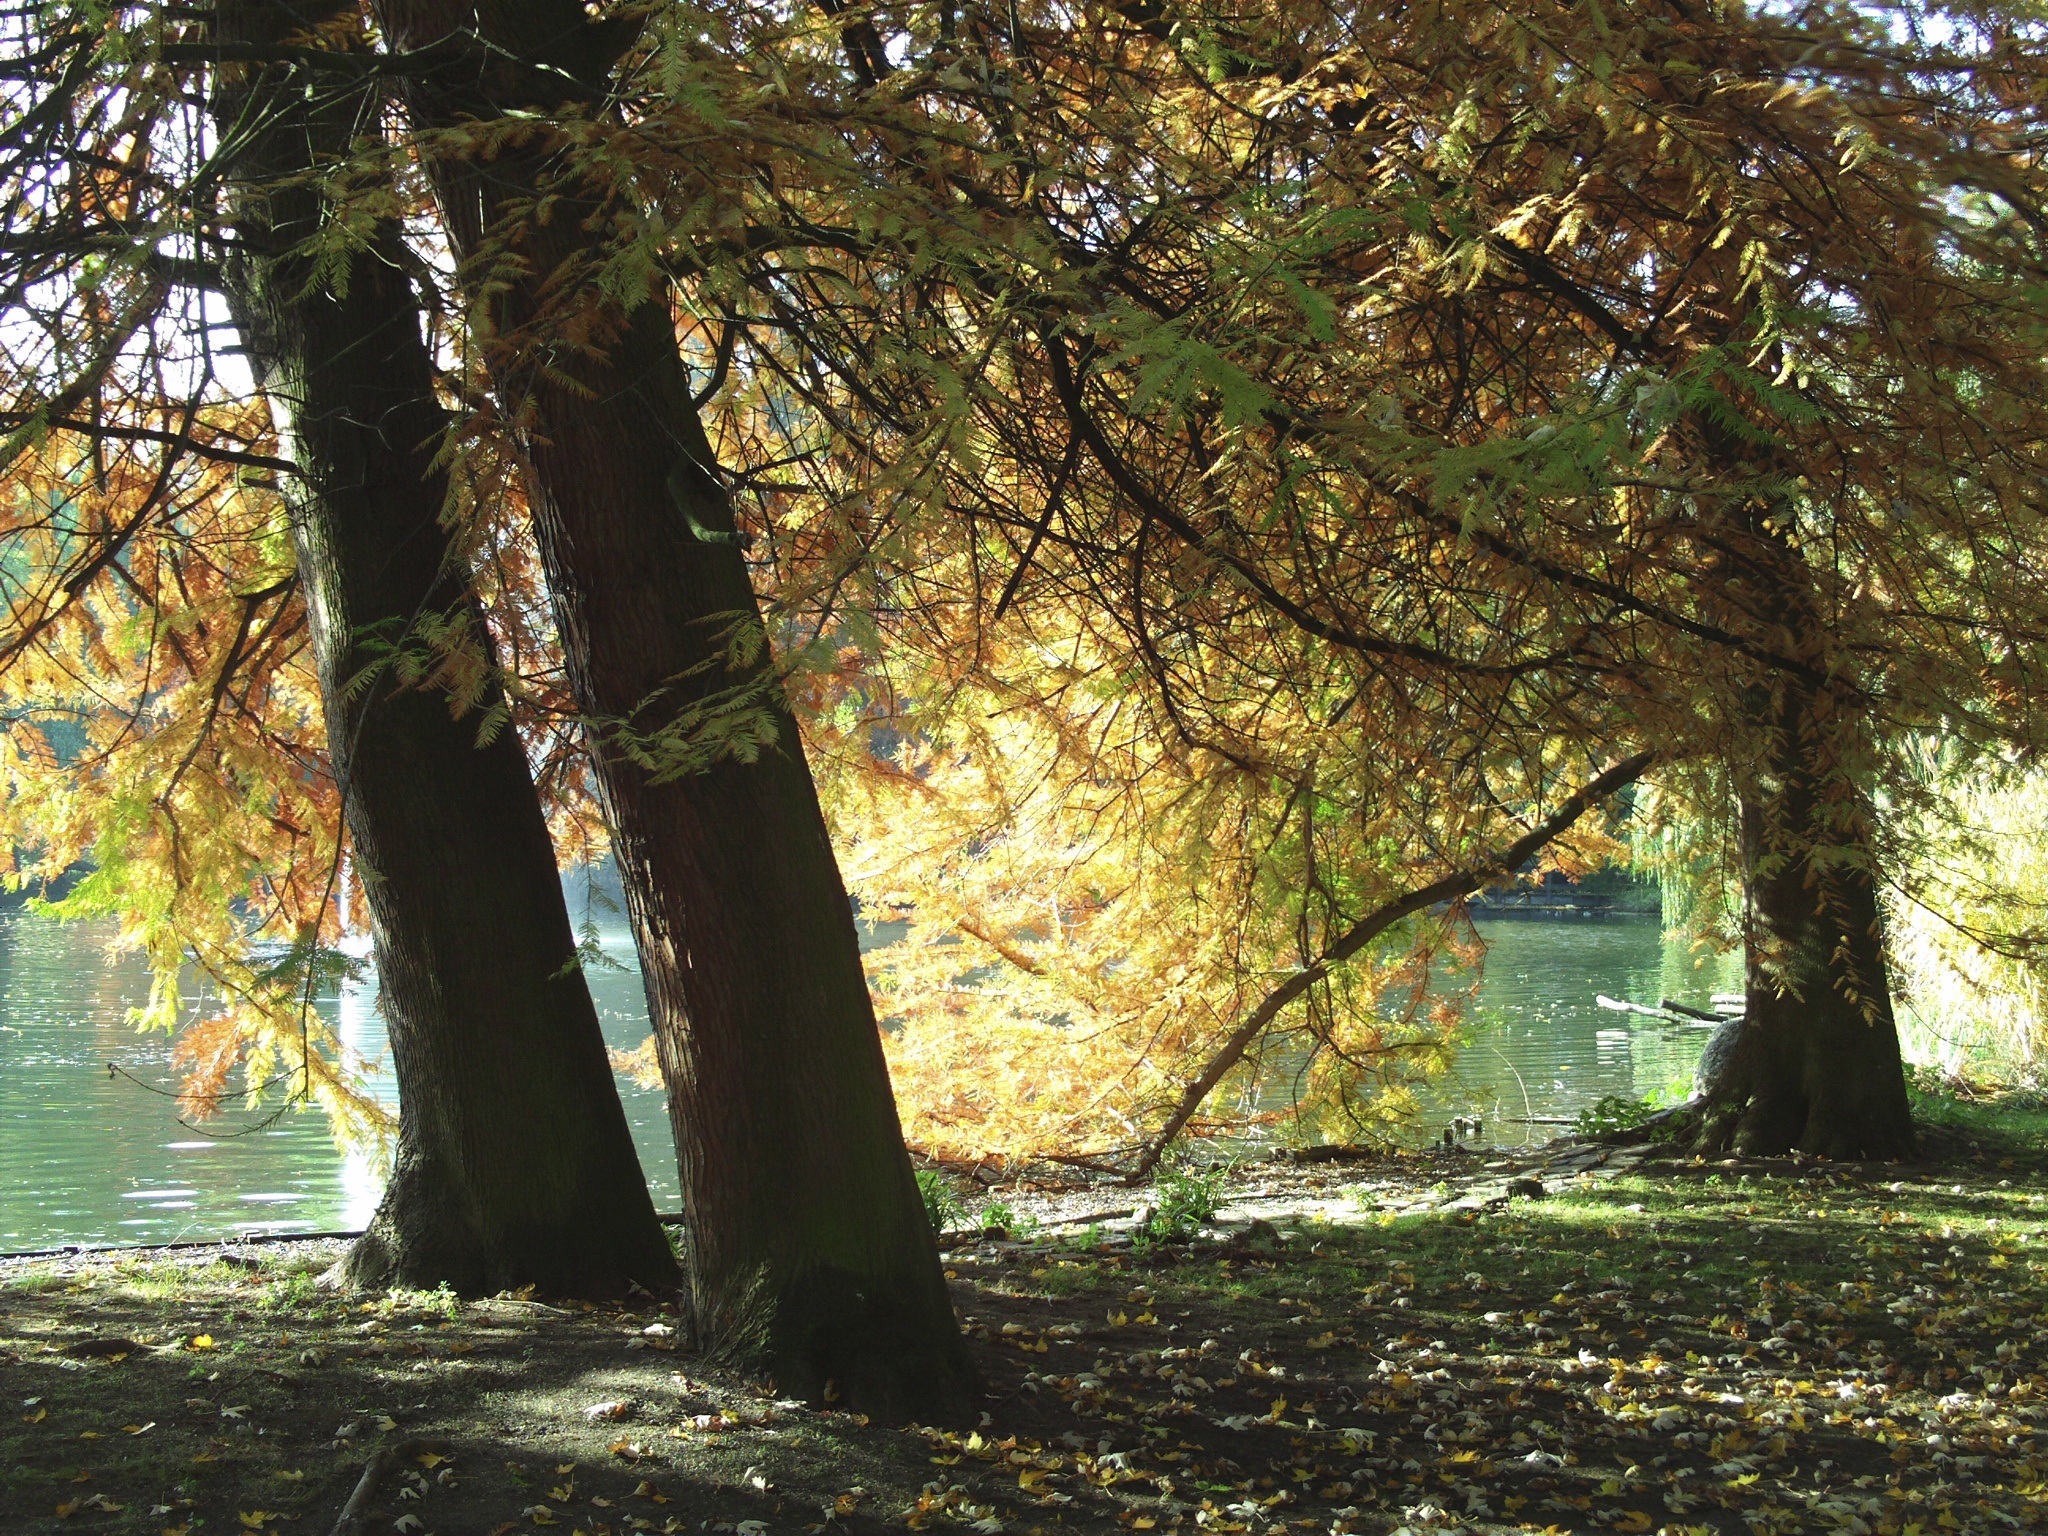
tree, nature, forest, branch, plant, sunlight, leaf, flower, lake, green, autumn, park, season, deciduous, woodland, habitat, rural area, woody plant